Urumeen

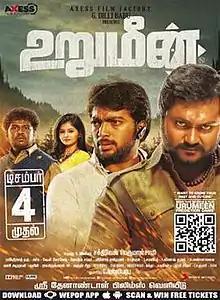

Urumeen is a 2015 Indian Tamil-language fantasy action thriller film written and directed by debutante director Sakthivel Perumalsamy. It stars Bobby Simha, Reshmi Menon, and Kalaiyarasan. Produced by Axess Film Factory, the film has cinematography by Ravindranath Guru and music composed by Achu Rajamani. "Urumeen" is a revenge saga spanning across three generations. The film also uses Motion capture technology in a five-minute opening sequence.